KGBB

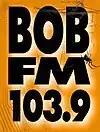
Former Halloween logo

In 2006, the transmitter was moved from El Paso Peak to a new location adjacent to that of KTPI-FM. The format changed to adult hits as "Bob FM" shortly thereafter, and the call letters were changed to KGBB.